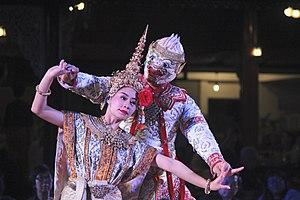
La Thaïlande, en forme longue le royaume de Thaïlande, est un pays d’Asie du Sud-Est. Avant 1939, il s’appelait le royaume de Siam. Il est bordé au sud-ouest et au nord-ouest par la Birmanie, au sud par la Malaisie, au sud-est par le Cambodge et au nord-est par le Laos. Sa capitale est Bangkok. La langue officielle est le thaï et la monnaie le baht. C’est une monarchie constitutionnelle depuis 1932 dans laquelle le roi est officiellement le chef de l'État, chef des Forces armées, partisan de la religion bouddhiste et défenseur de toutes les confessions. Sur un plan politique, la Thaïlande a connu 19 coups d'État tentés ou réussis par l'armée depuis 1932, le dernier en date ayant eu lieu le 22 mai 2014. Depuis 1946, plusieurs générations de Thaïlandais n'ont connu qu'un souverain, Bhumibol Adulyadej, dont le règne a duré soixante-dix ans, jusqu'à sa mort le 13 octobre 2016. Son fils Vajiralongkorn lui a succédé le 1ᵉʳ décembre 2016. Il est le 10ᵉ souverain de la dynastie Chakri qui règne depuis 1782.